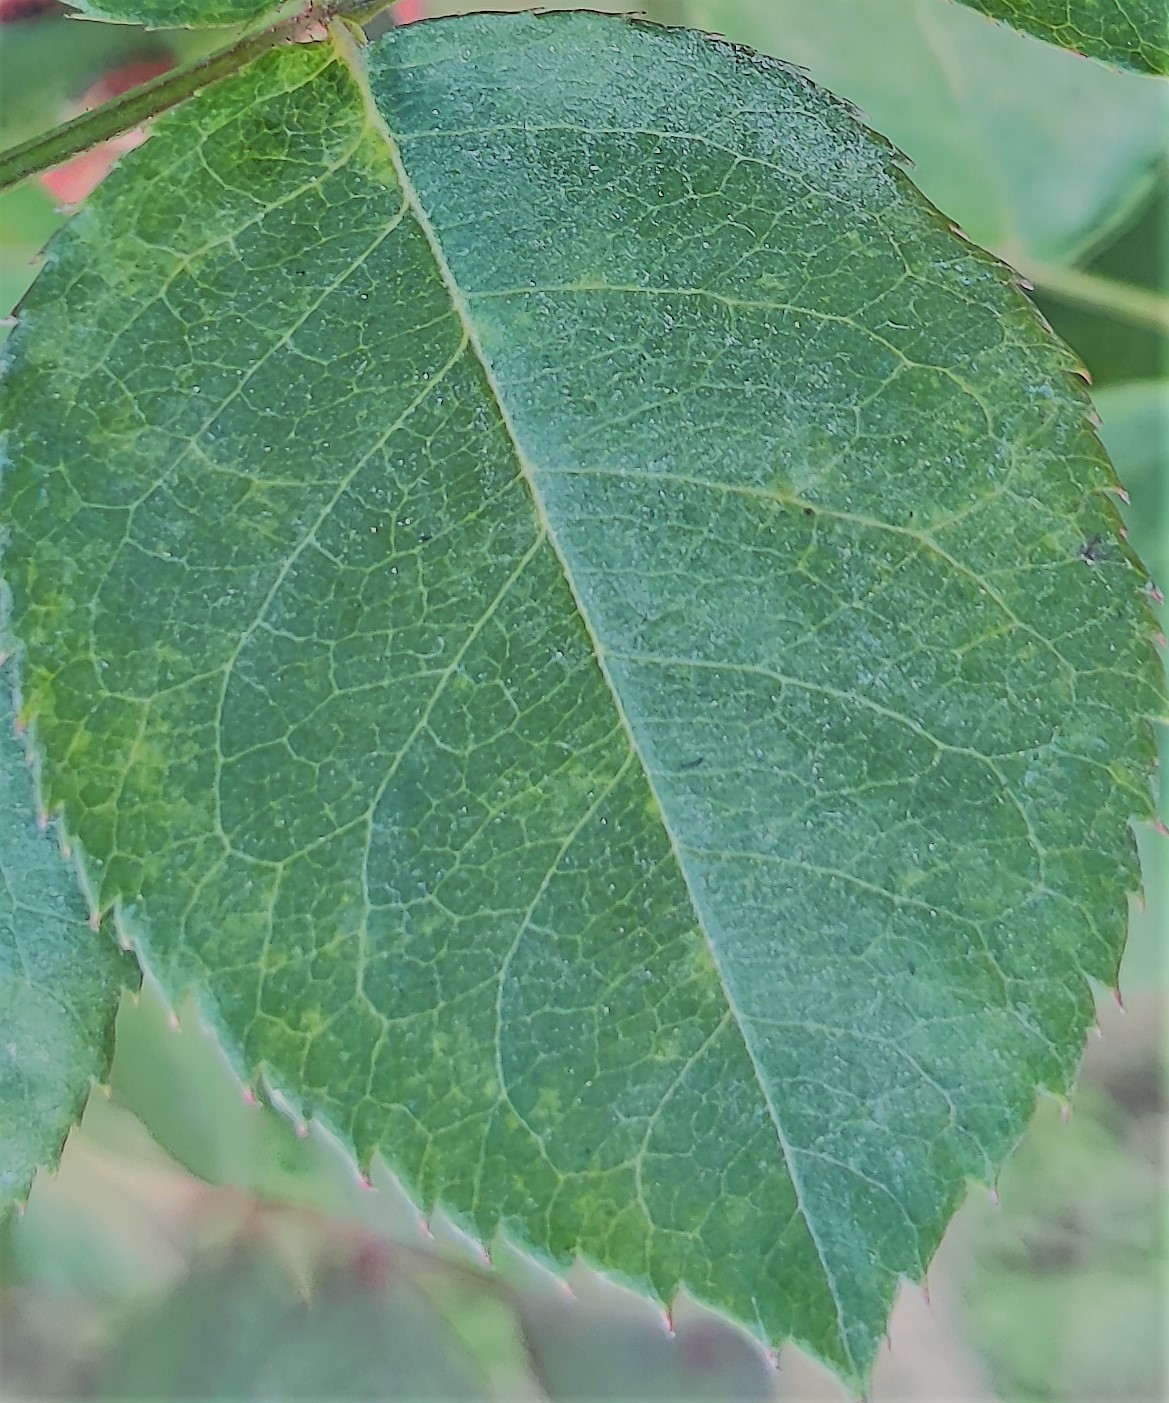
Label: Fresh Leaf